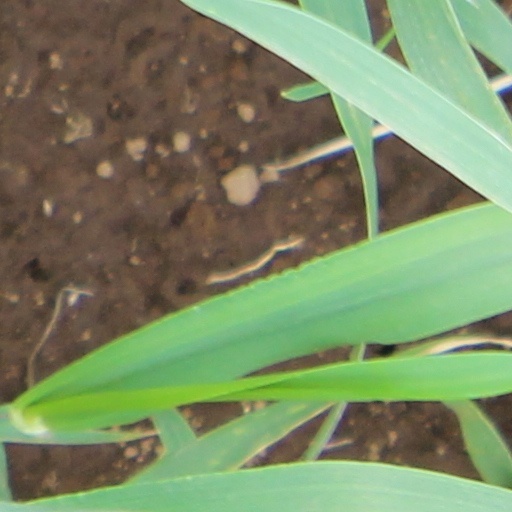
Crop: wheat